Sophie d'Artois

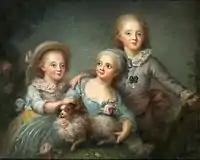
Sophie (center) with her older brother Louis Antoine and younger brother Charles Ferdinand, 1781.

Sophie d'Artois was born at the Palace of Versailles during the reign of her paternal uncle, Louis XVI. Her father was Charles Philippe de France, known as the "Comte d'Artois". Her mother was Princess Maria Theresa of Savoy, third daughter of Victor Amadeus III of Sardinia and Maria Antonia of Spain.